Genevieve (film)

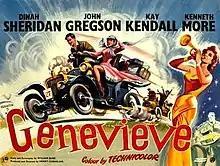
Original 1953 lobby card

Genevieve is a 1953 British comedy film produced and directed by Henry Cornelius and written by William Rose. It stars John Gregson, Dinah Sheridan, Kenneth More and Kay Kendall as two couples comedically involved in a veteran automobile rally.